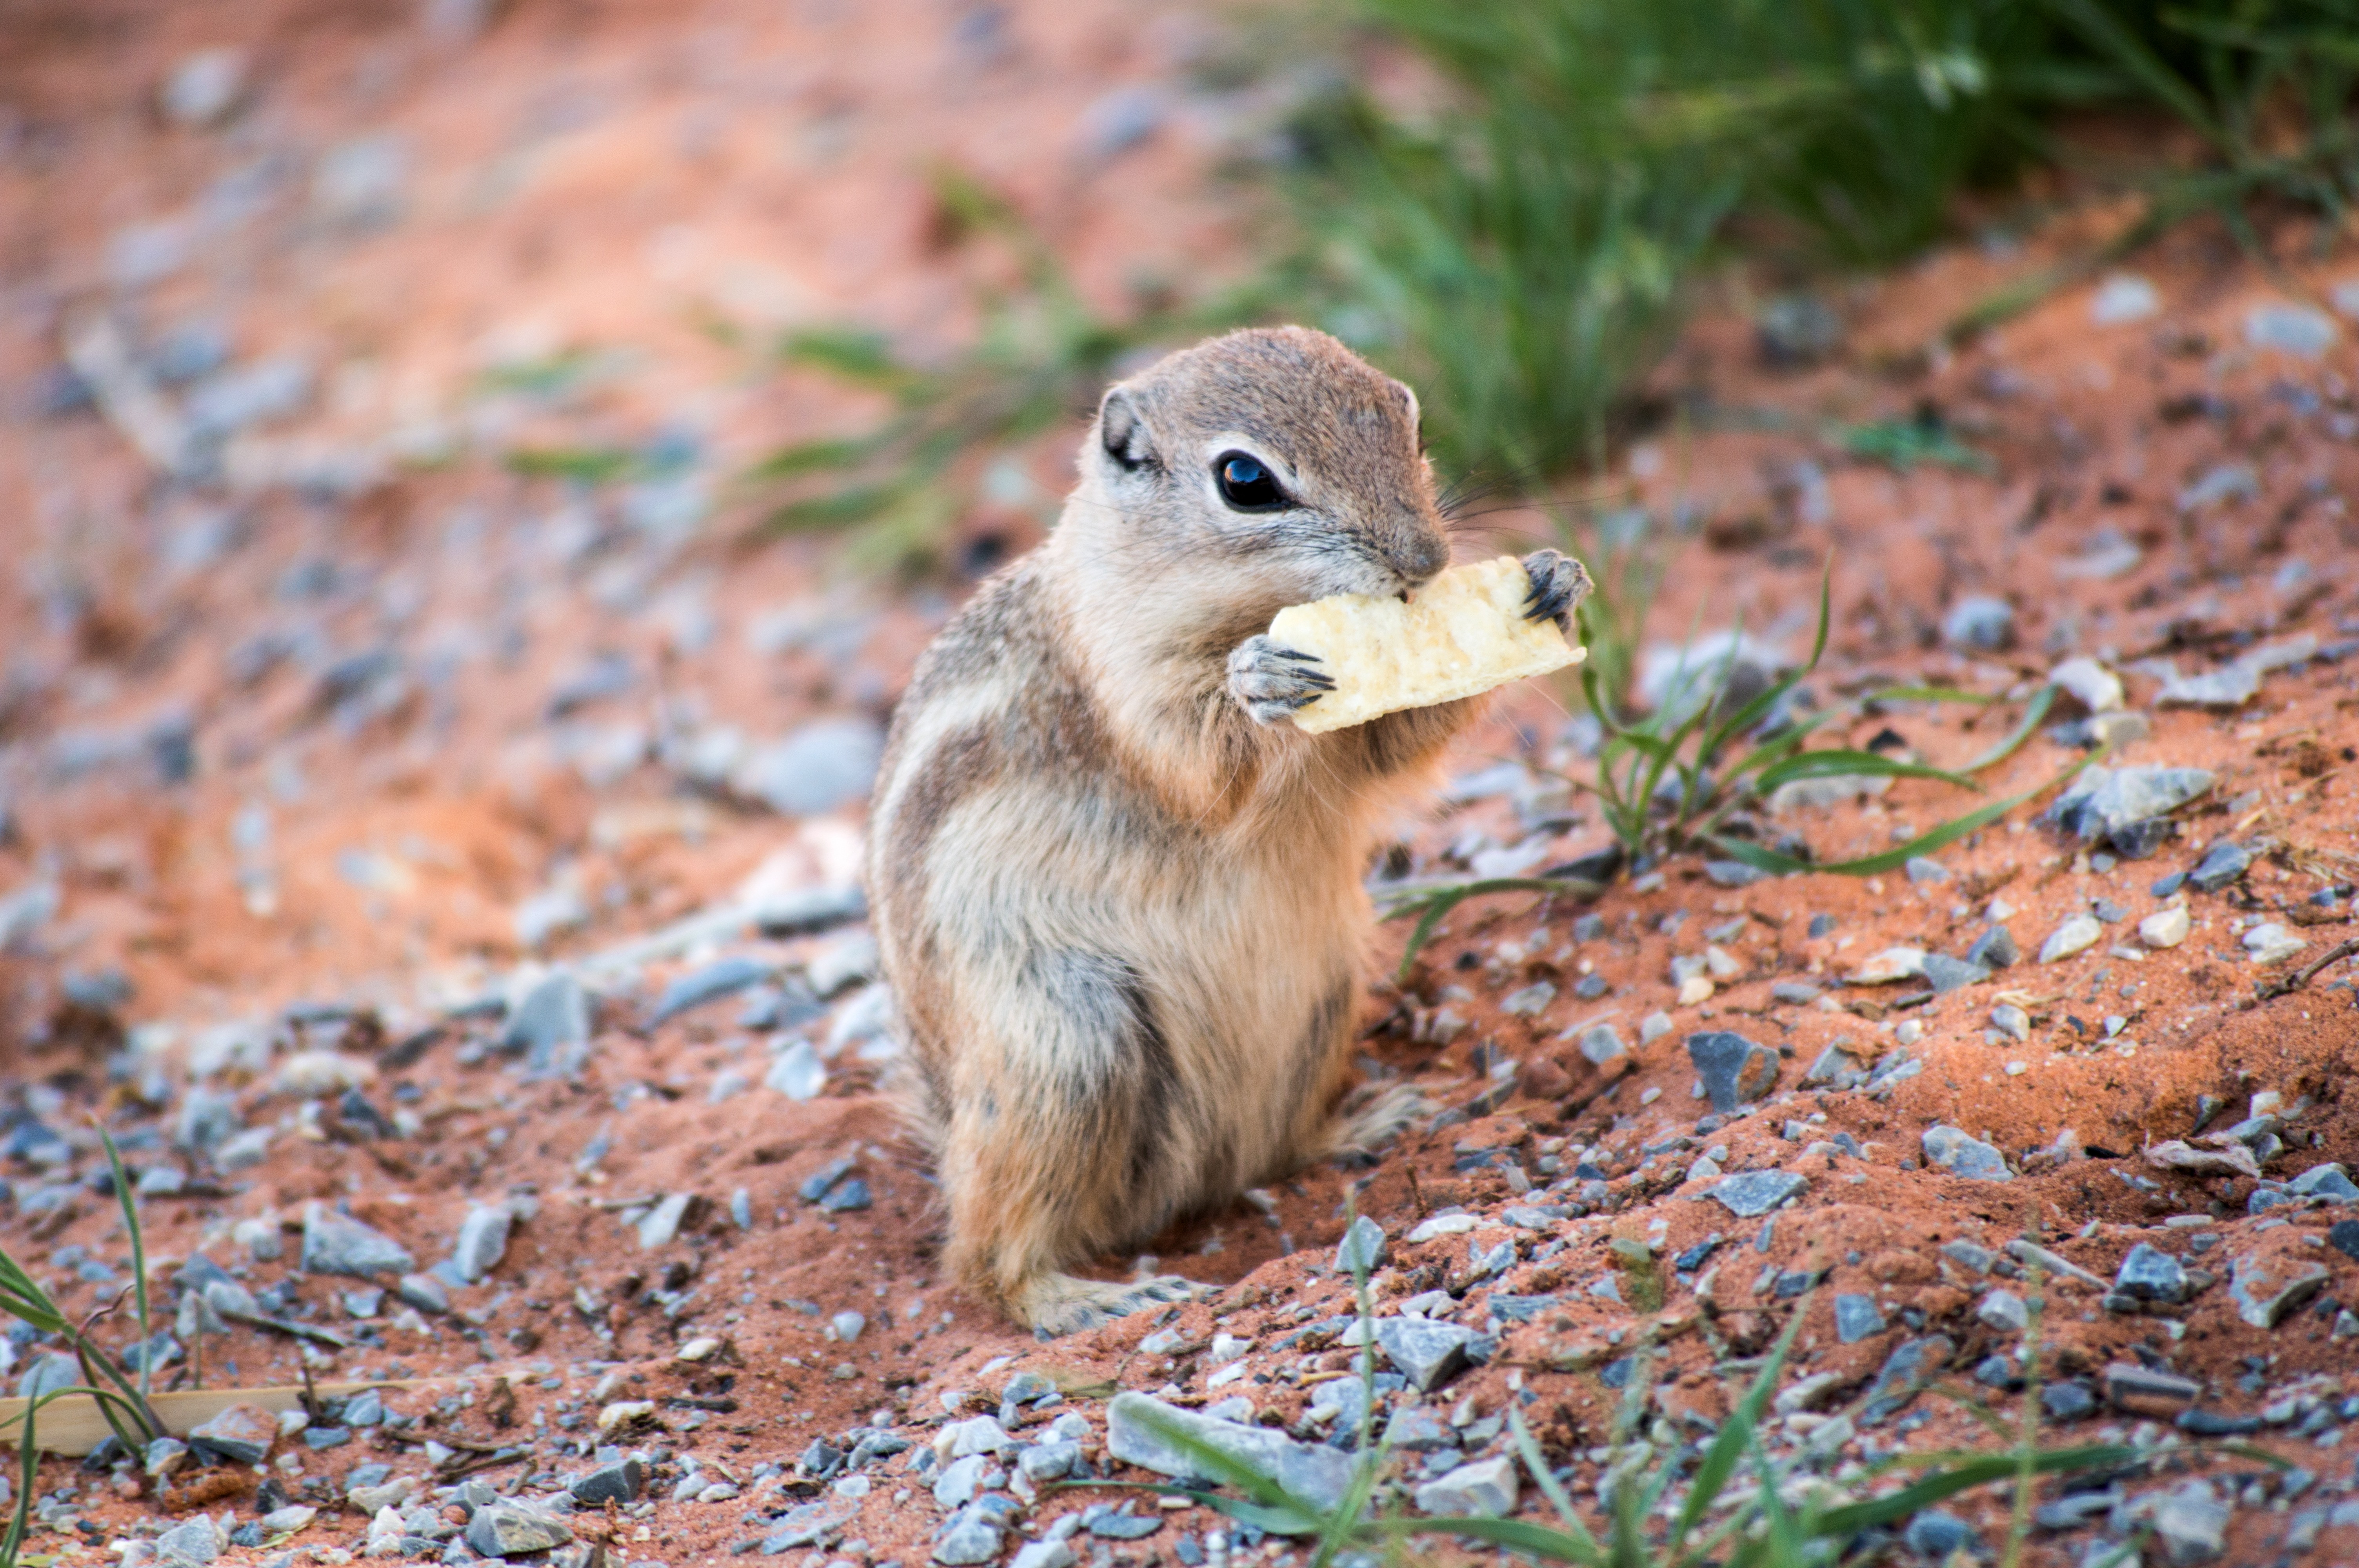
nature, outdoor, desert, flower, animal, wildlife, wild, environment, small, autumn, mammal, squirrel, close, rodent, national park, fauna, close up, outdoors, vertebrate, chipmunk, nevada, southwest, prairie dog, ground squirrel, gerbil, valley of fire, fox squirrel, white tailed ground squirrel